Canada jay

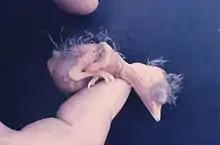
A hatchling

Canada jay young are altricial. For the first three to four days after hatching, the female remains on the nest; when the male arrives with food, both parents help in feeding the nestlings. Nestling growth is most rapid from the fourth through the tenth day following hatching, during which time the female begins to participate in foraging. The parents carry food to the nest in their throats. The accompanying nonbreeding third bird does not help with feeding during this period but is driven away by the parents if it approaches the nest. Food is a dark brown, viscous paste containing primarily arthropods. Young Canada jays leave the nest between 22 and 24 days after hatching, after which the third bird begins to participate in foraging and feeding. Natal dispersal distance for the Canada jay is a median of 0.0 km for males, for females, and a maximum distance of for males and females.